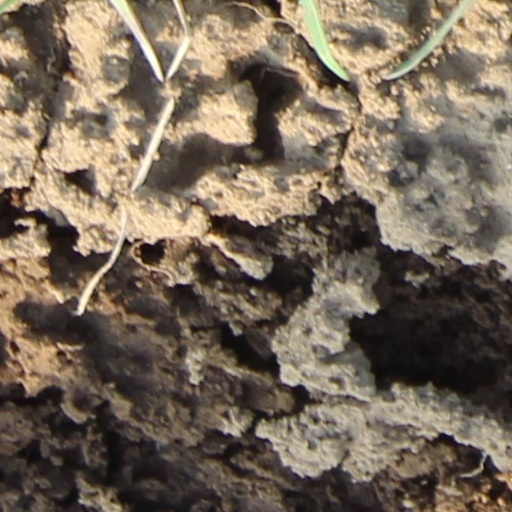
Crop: wheat